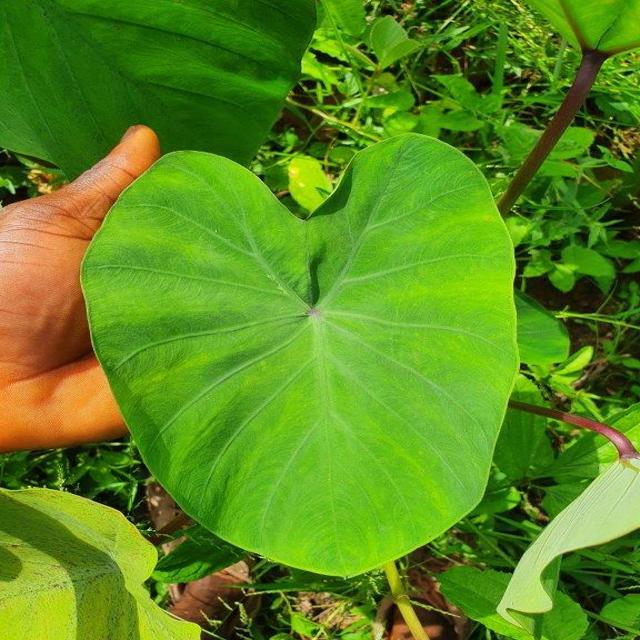
Label: Healthy